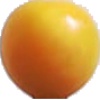
Label: cherry_wax_yellow